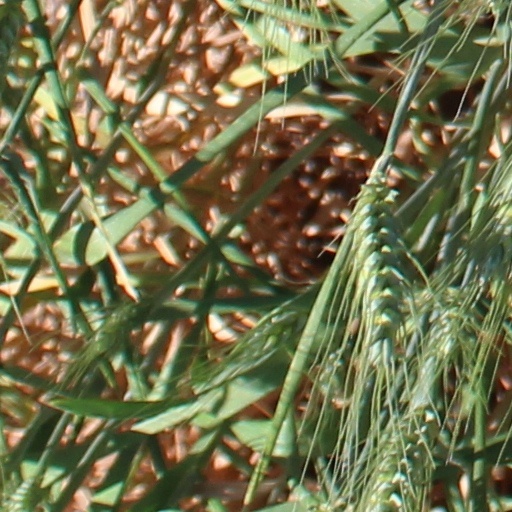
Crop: wheat